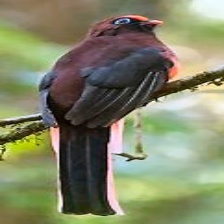
Species: RED NAPED TROGON
Scientific name: HARPACTES KASUMBA